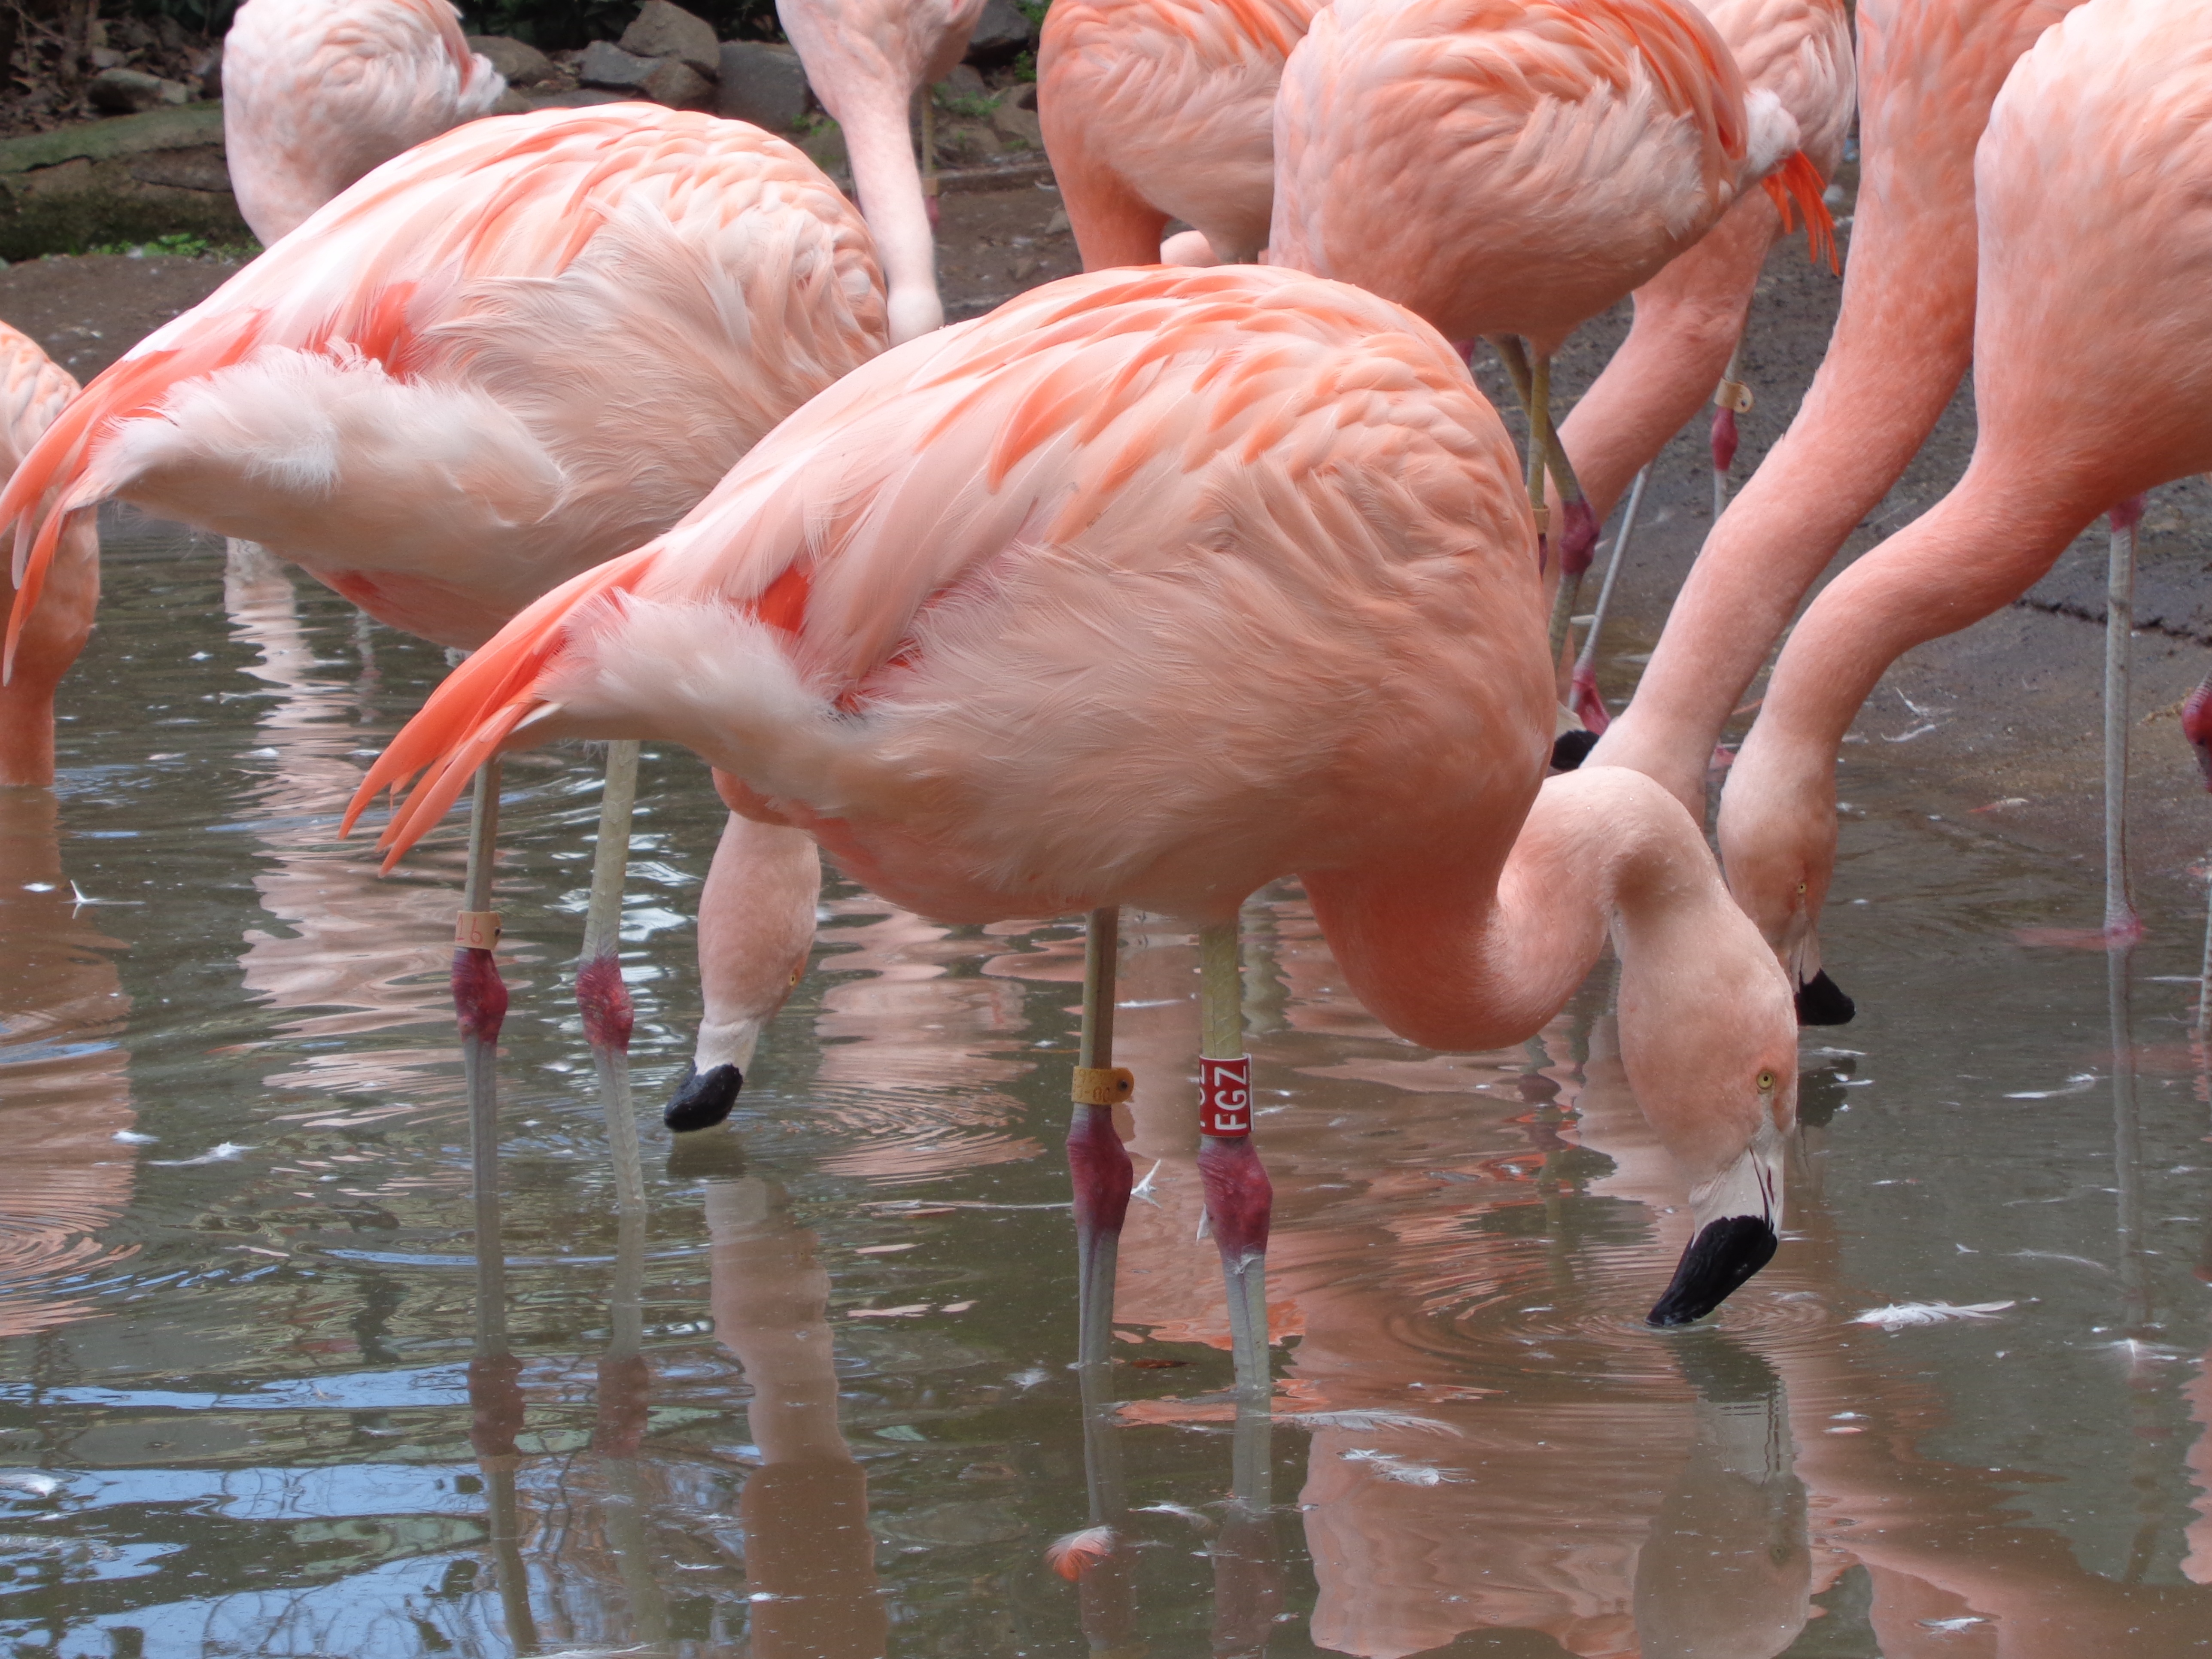
bird, lake, wildlife, zoo, beak, fauna, birds, flamingo, vertebrate, water bird